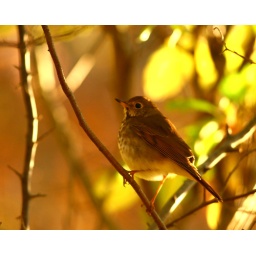
Found this little guy on my weekend bird walk at the Mansfield pump houses on the Fenton River in Mansfield CT, USA